Honfleur

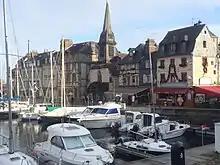
Port d'Honfleur

The first written record of Honfleur is a reference by Richard III, Duke of Normandy, in 1025. By the middle of the 12th century, the city represented a significant transit point for goods from Rouen to England.